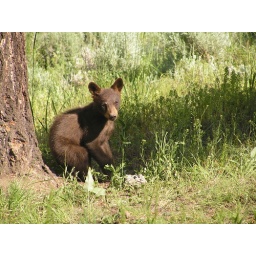
Black bear cub in Yellowstone.